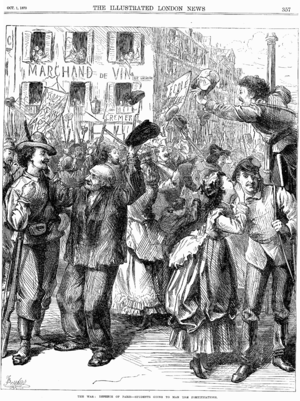
""Guerre de 1870: défense de Paris - Étudiants allant garnir les barricades"" L'une des images les plus iconiques de la guerre de 1870. Après la reddition de Napoléon III, la république refusa les termes du traité signé par l'empereur, et la guerre a continué. Paris assiégée par les Prussiens a été défendue par ses habitants de toutes origines sociales. Tiếng Việt: “Chiến tranh: Bảo vệ Paris” Một trong những hình ảnh tiêu biểu của cuộc chiến tranh Pháp-Phổ. Sau sự đầu hàng của Napoléon III, chính phủ cộng hòa phủ nhận hiệp ước do hoàng đế ký, chiến tranh tiếp tục. Thủ đô Paris bị quân đội Phổ vây hãm, tất cả những người dân cùng tham gia bảo vệ thành phố."